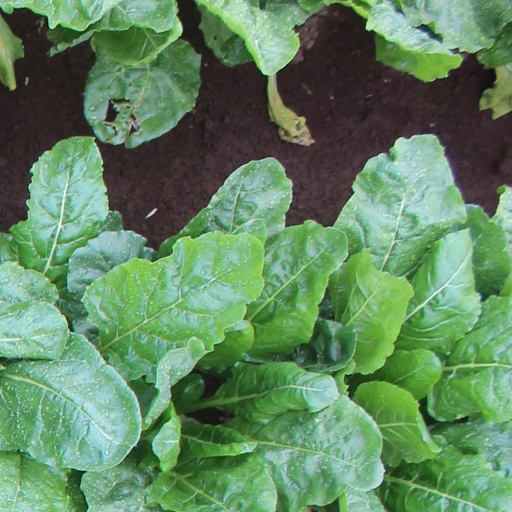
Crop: sugar beet